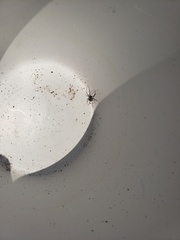
Species: Lactrodectus_hesperus